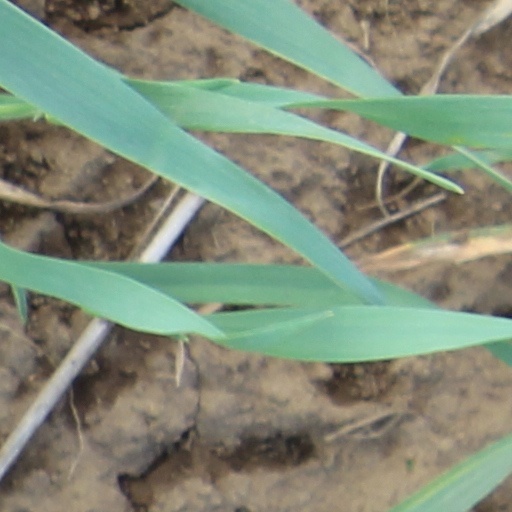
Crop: wheat